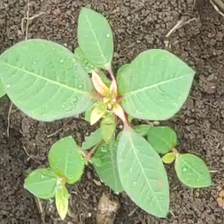
Weed species: Moti_dudhi(Euphorbia_geneculata_L)